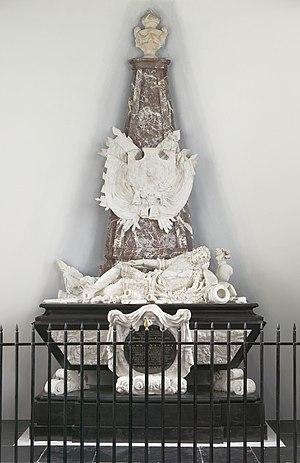
Menno, baron van Coehoorn, est un soldat et ingénieur militaire néerlandais d'origine suédoise. Il est à l’origine de nombreuses innovations dans les armes de siège et les techniques de fortification.
Wijckel est un village de la commune néerlandaise de De Fryske Marren, situé dans la province de Frise.